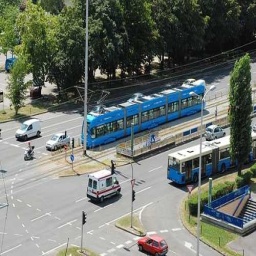
Label: ambulance